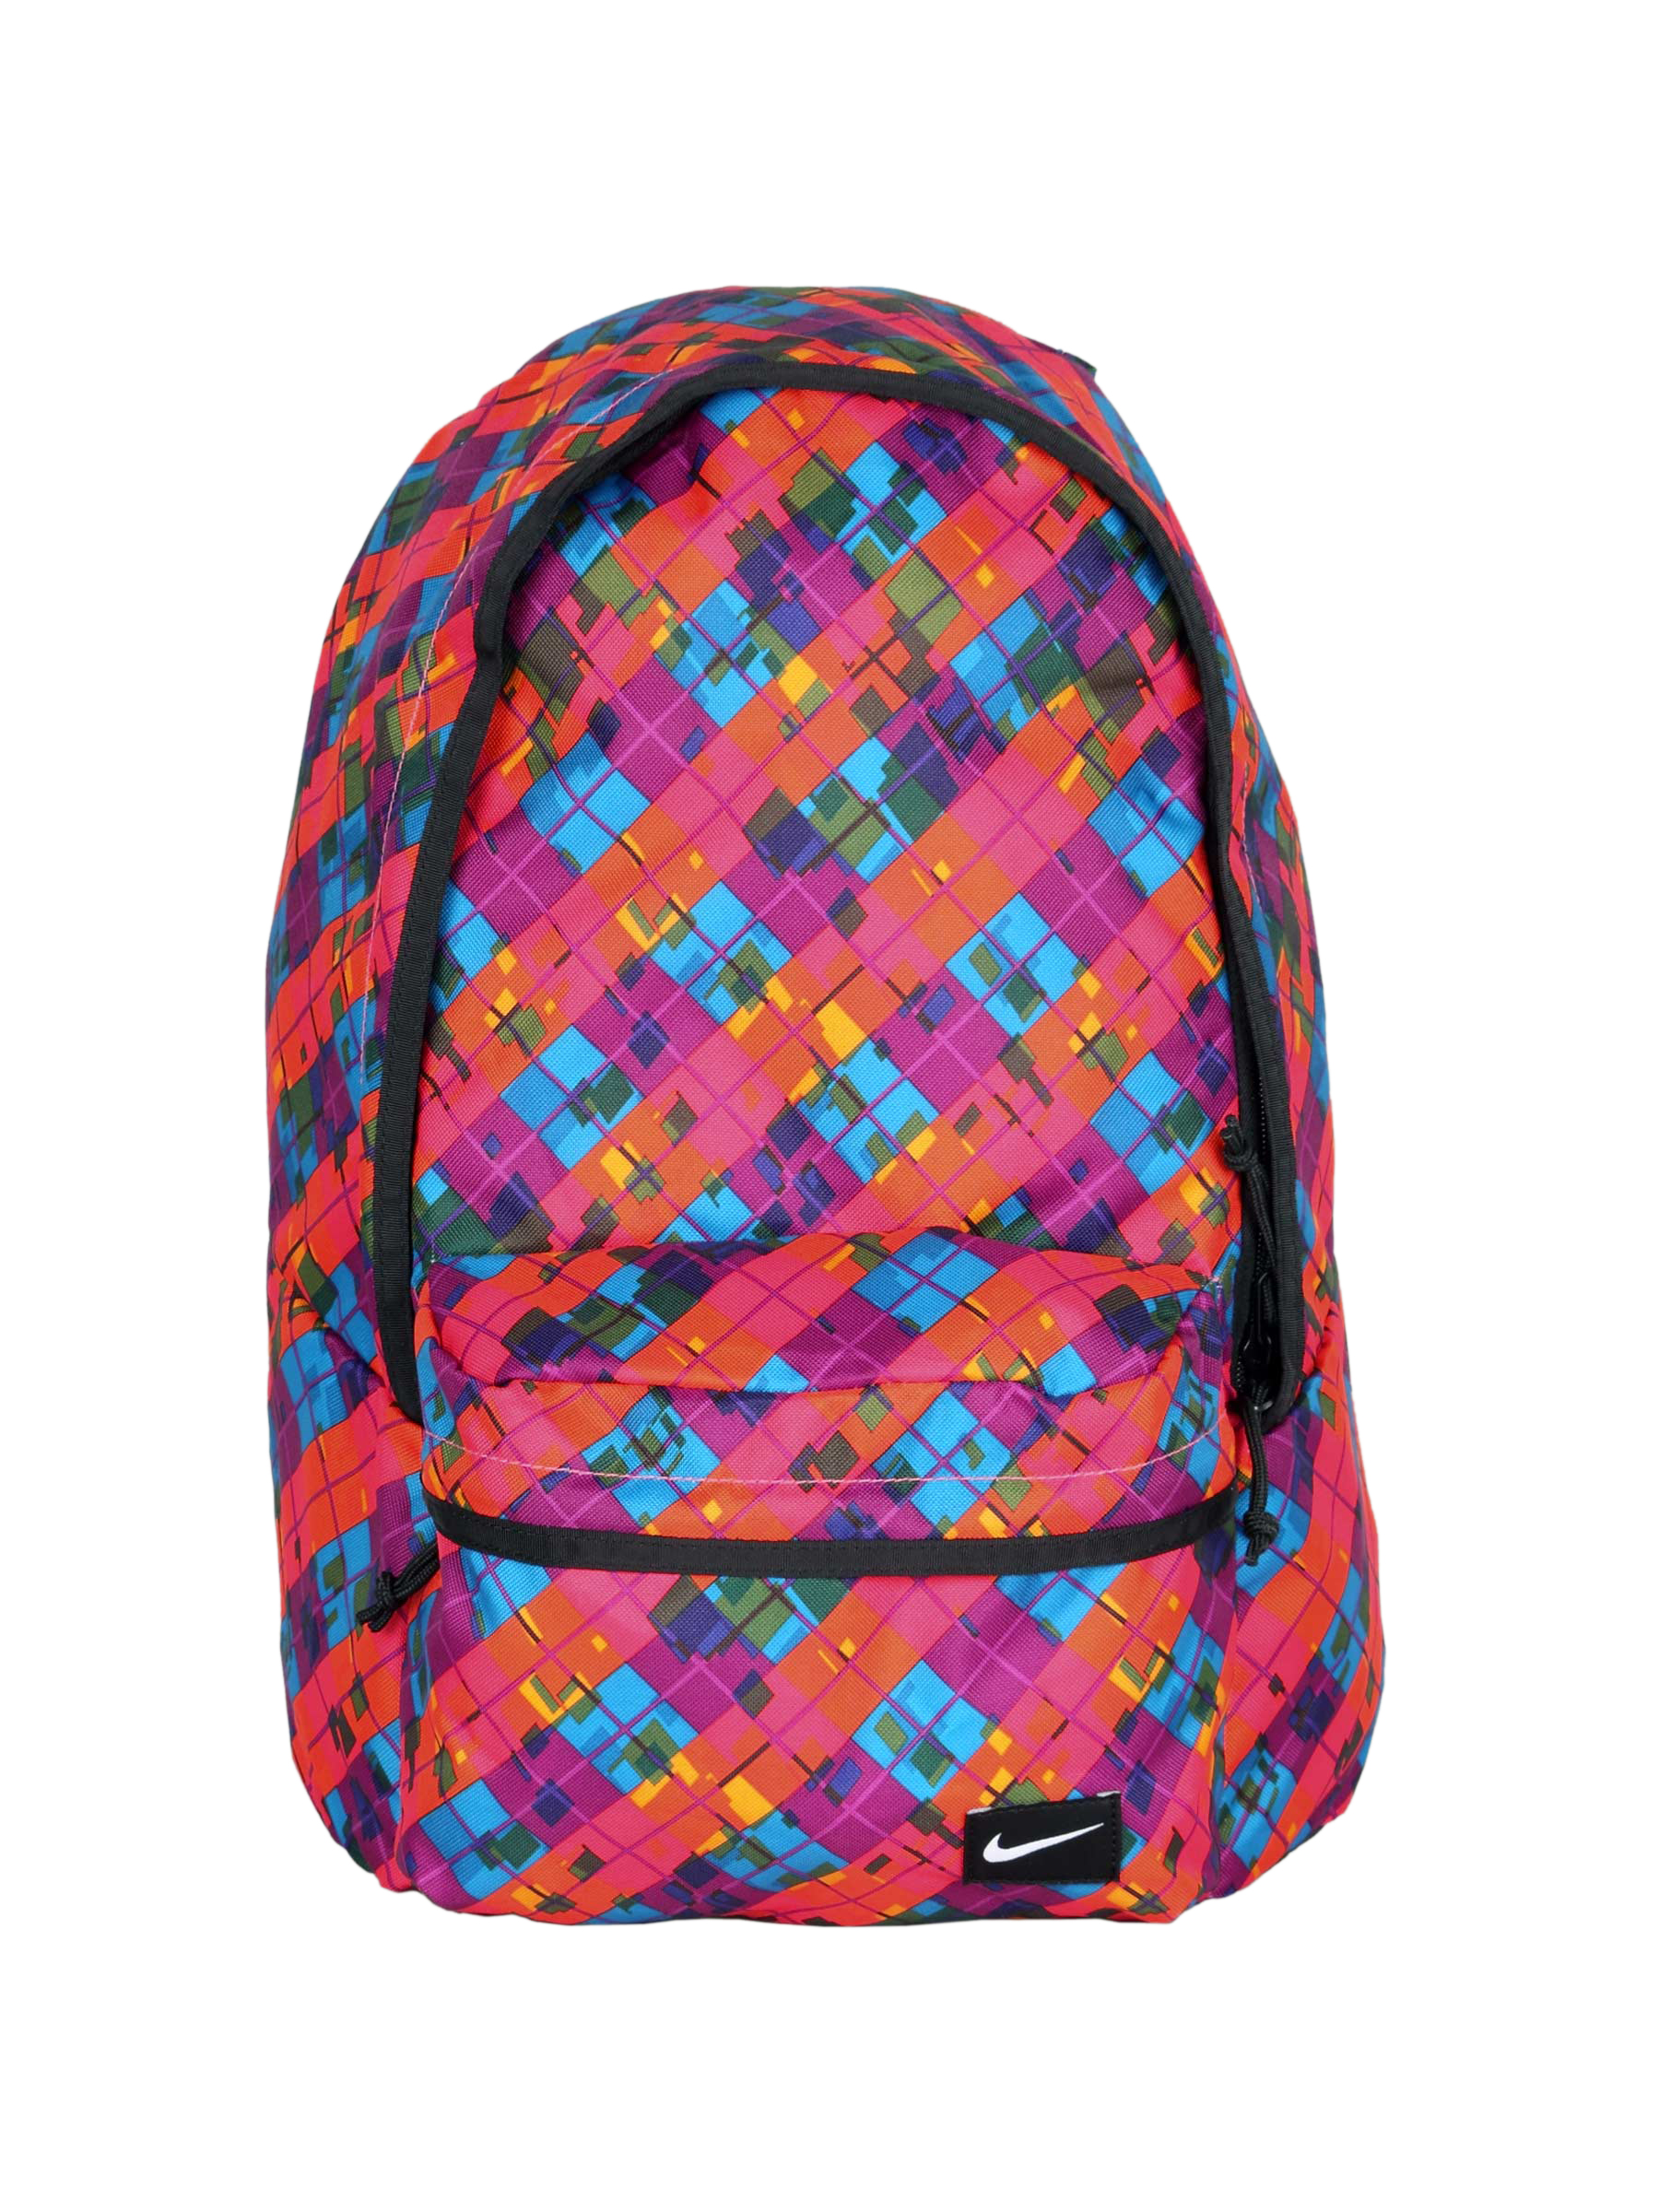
Nike Unisex All Access Red Backpack
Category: Accessories / Bags / Backpacks
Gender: Unisex
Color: Red
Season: Summer 2011
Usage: Sports